Shuttle Loop

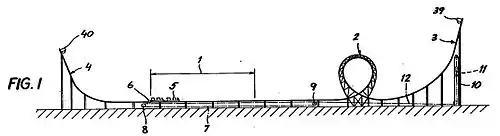
Figure 1 from Anton Schwarzkopf's patent for the Shuttle Loop roller coaster (patent US4165695, "Amusement ride with vertical track loop"). The image shows the overall layout of the ride.

Anton Schwarzkopf designed the Shuttle Loop in the late 1970s. He filed a patent for the concept in 1978 which was approved the following year. The patent describes two launch systems, both of which were implemented in various roller coasters: